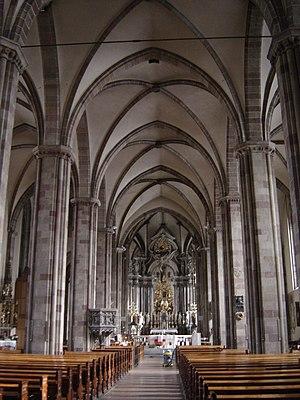
Nef principale de la cathédrale de Bolzano (Alto Adige - Italie)
La cathédrale de Bolzano, dédiée à sainte Marie de l’Assomption, est l'église la plus importante de la ville de Bolzano dans le nord de l'Italie ; elle est co-cathédrale du diocèse de Bolzano-Bressanone. Elle est appelée localement Cattedrale di Santa Maria Assunta ou Dom Maria Himmelfahrt ; en allemand on l’appelle aussi Dom Maria Himmelfahrt, Bozner Dom ou encore Propsteipfarrkirche Bozen.